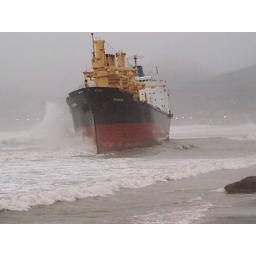
Yasmina ship run aground in front of Torrione beach in Salerno